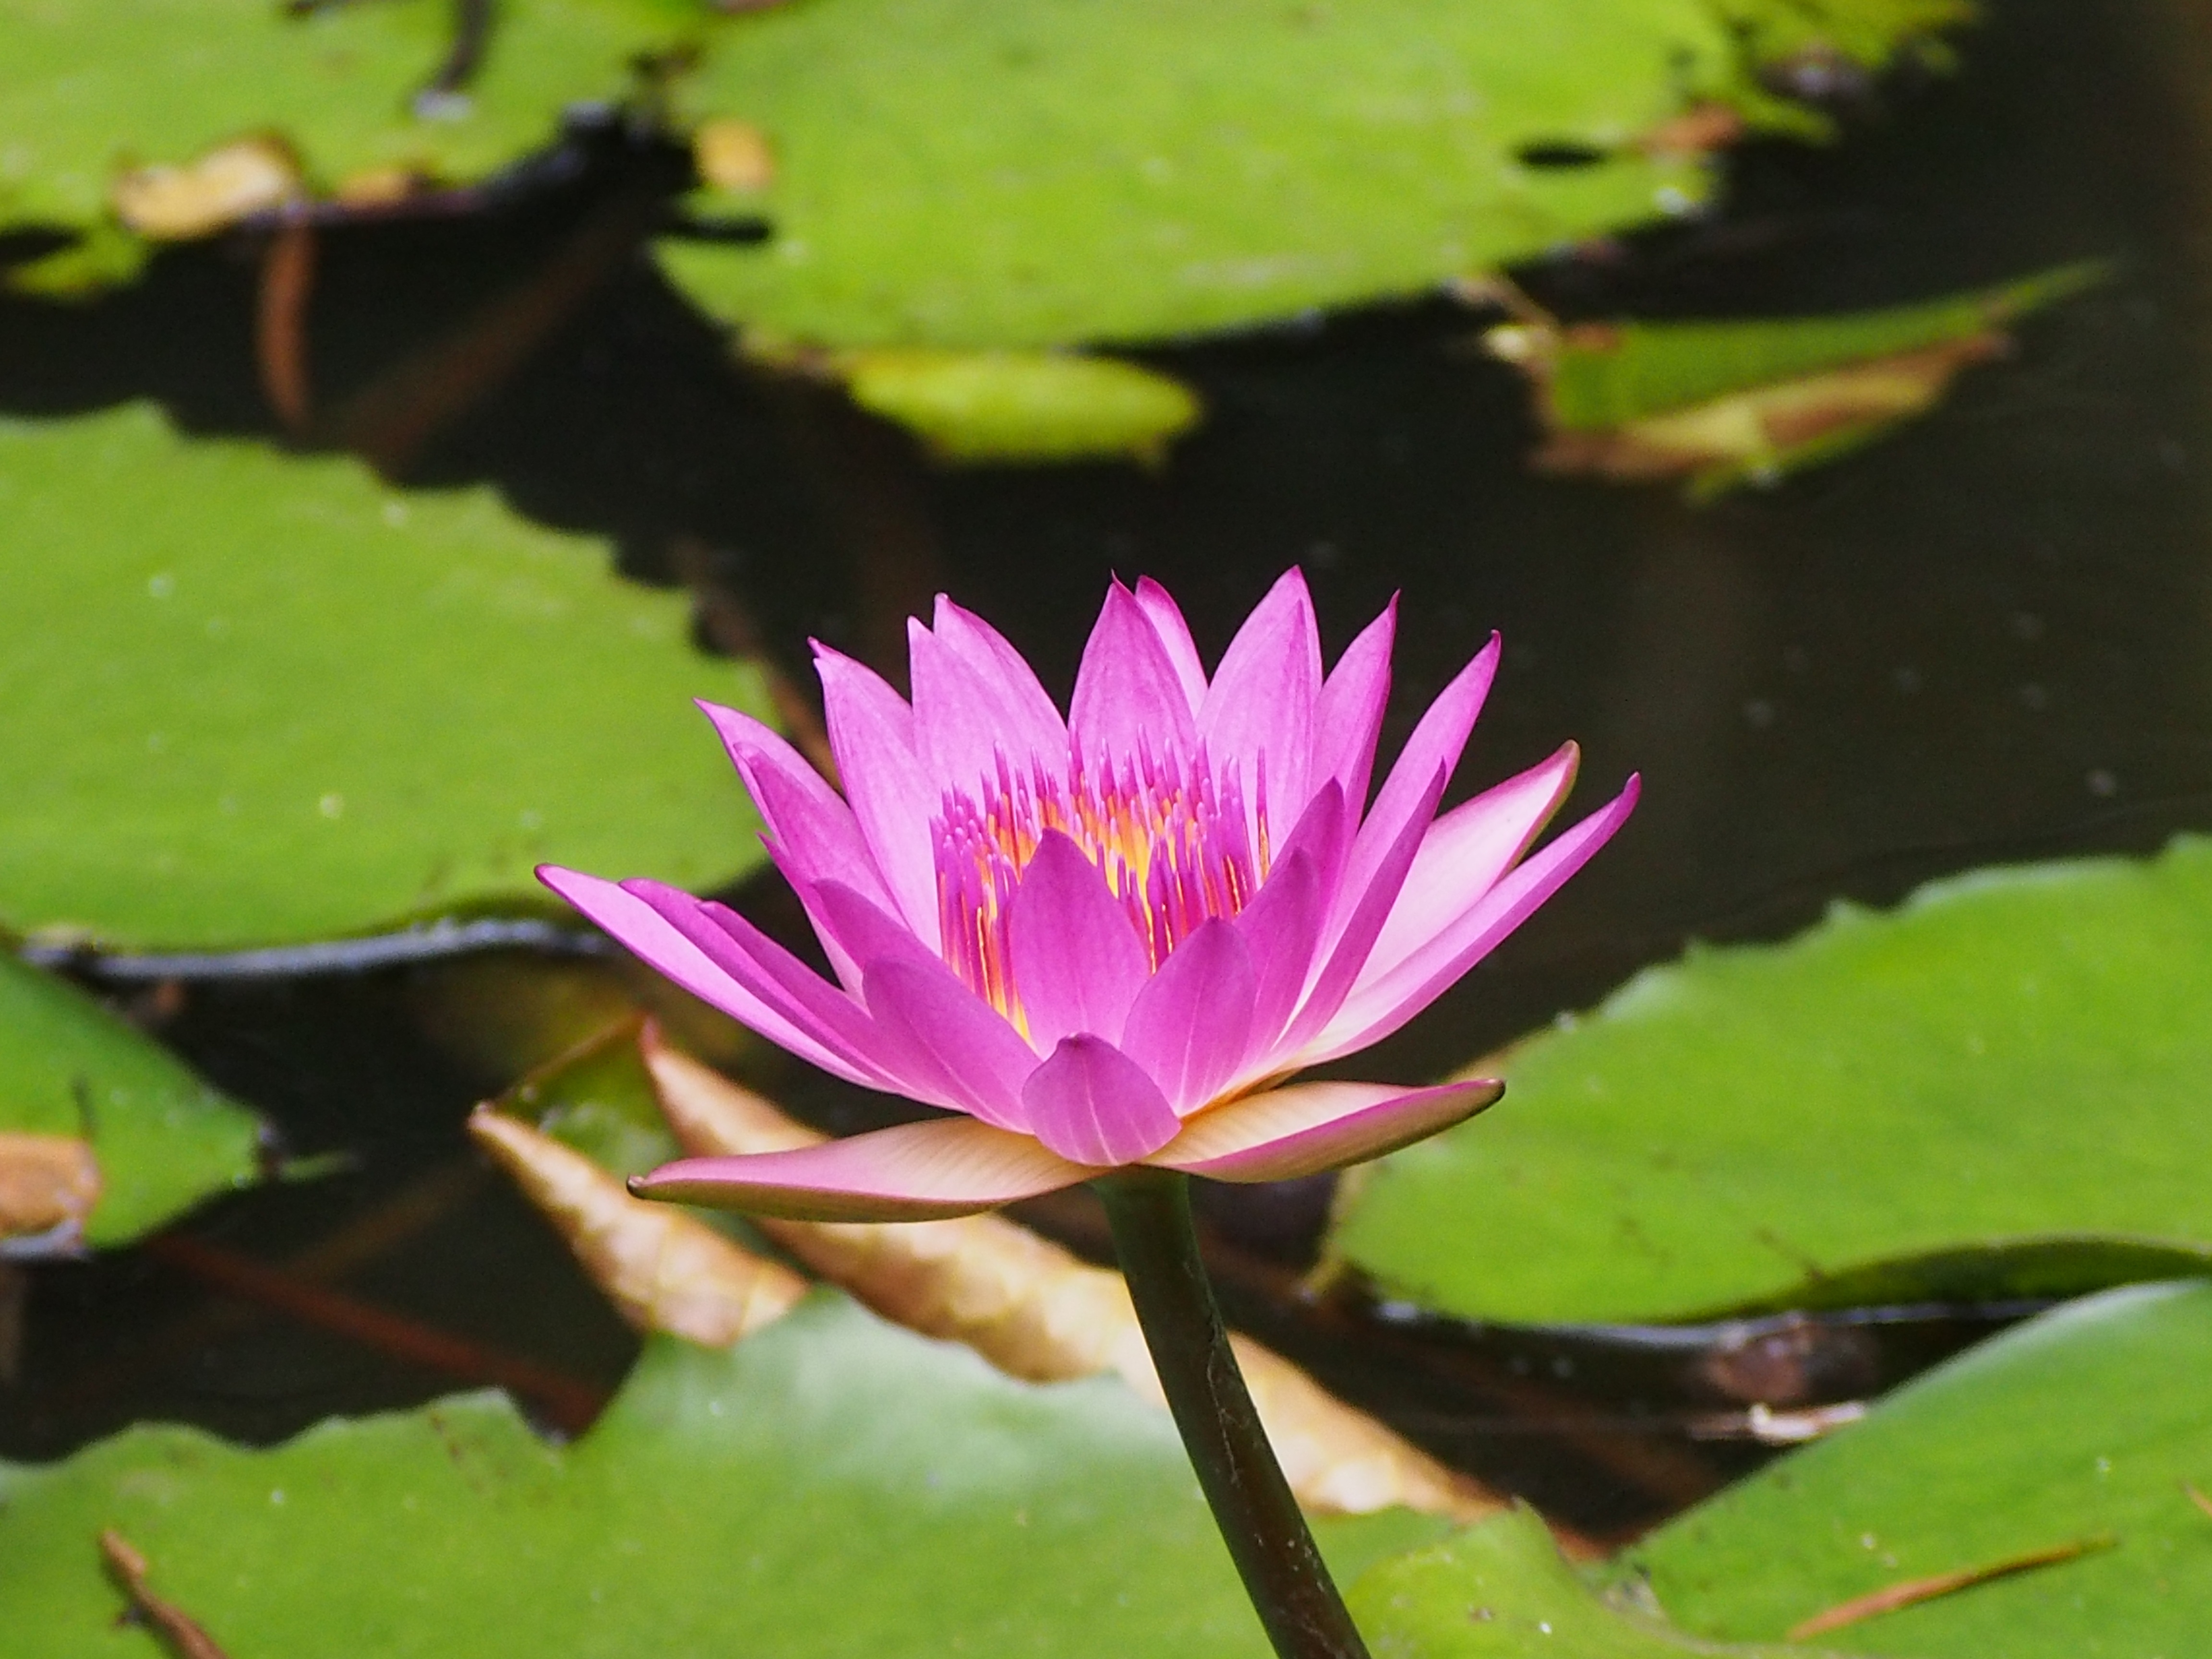
nature, blossom, plant, leaf, flower, purple, petal, bloom, botany, sacred lotus, aquatic plant, flora, wildflower, lotus, macro photography, flowering plant, land plant, lotus family, proteales, flower seed